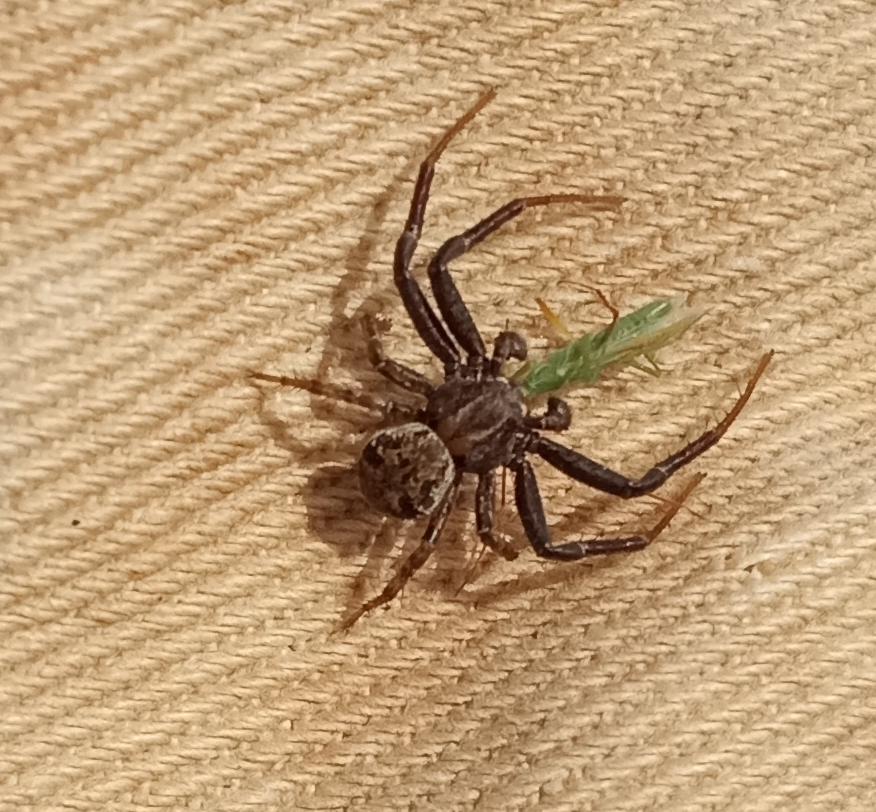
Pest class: predators